USSR anti-religious campaign (1958–1964)

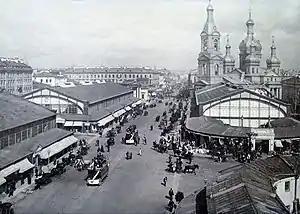
The Saviour Church on Sennaya Square in Leningrad was one of many notable church buildings destroyed during the Thaw

Nikita Khrushchev's anti-religious campaign was the last large-scale anti-religious campaign undertaken in the Soviet Union. It succeeded a comparatively tolerant period towards religion which had lasted from 1941 until the late 1950s. As a result, the church had grown in stature and membership, provoking concerns from the Soviet government. These concerns resulted in a new campaign of persecution. The official aim of anti-religious campaigns was to achieve the atheist society that communism envisioned.